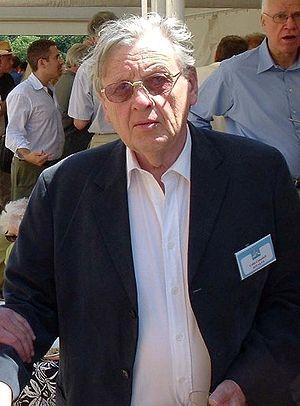
Colin J. Campbell, né le 24 juillet 1931 à Berlin, est un géologue britannique, spécialiste de la prospection du pétrole.